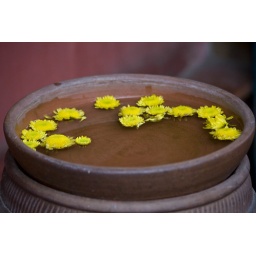
Pretty yellow flowers floating in water